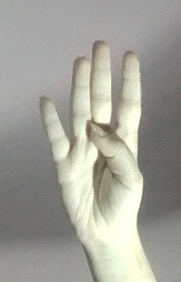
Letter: kaaf